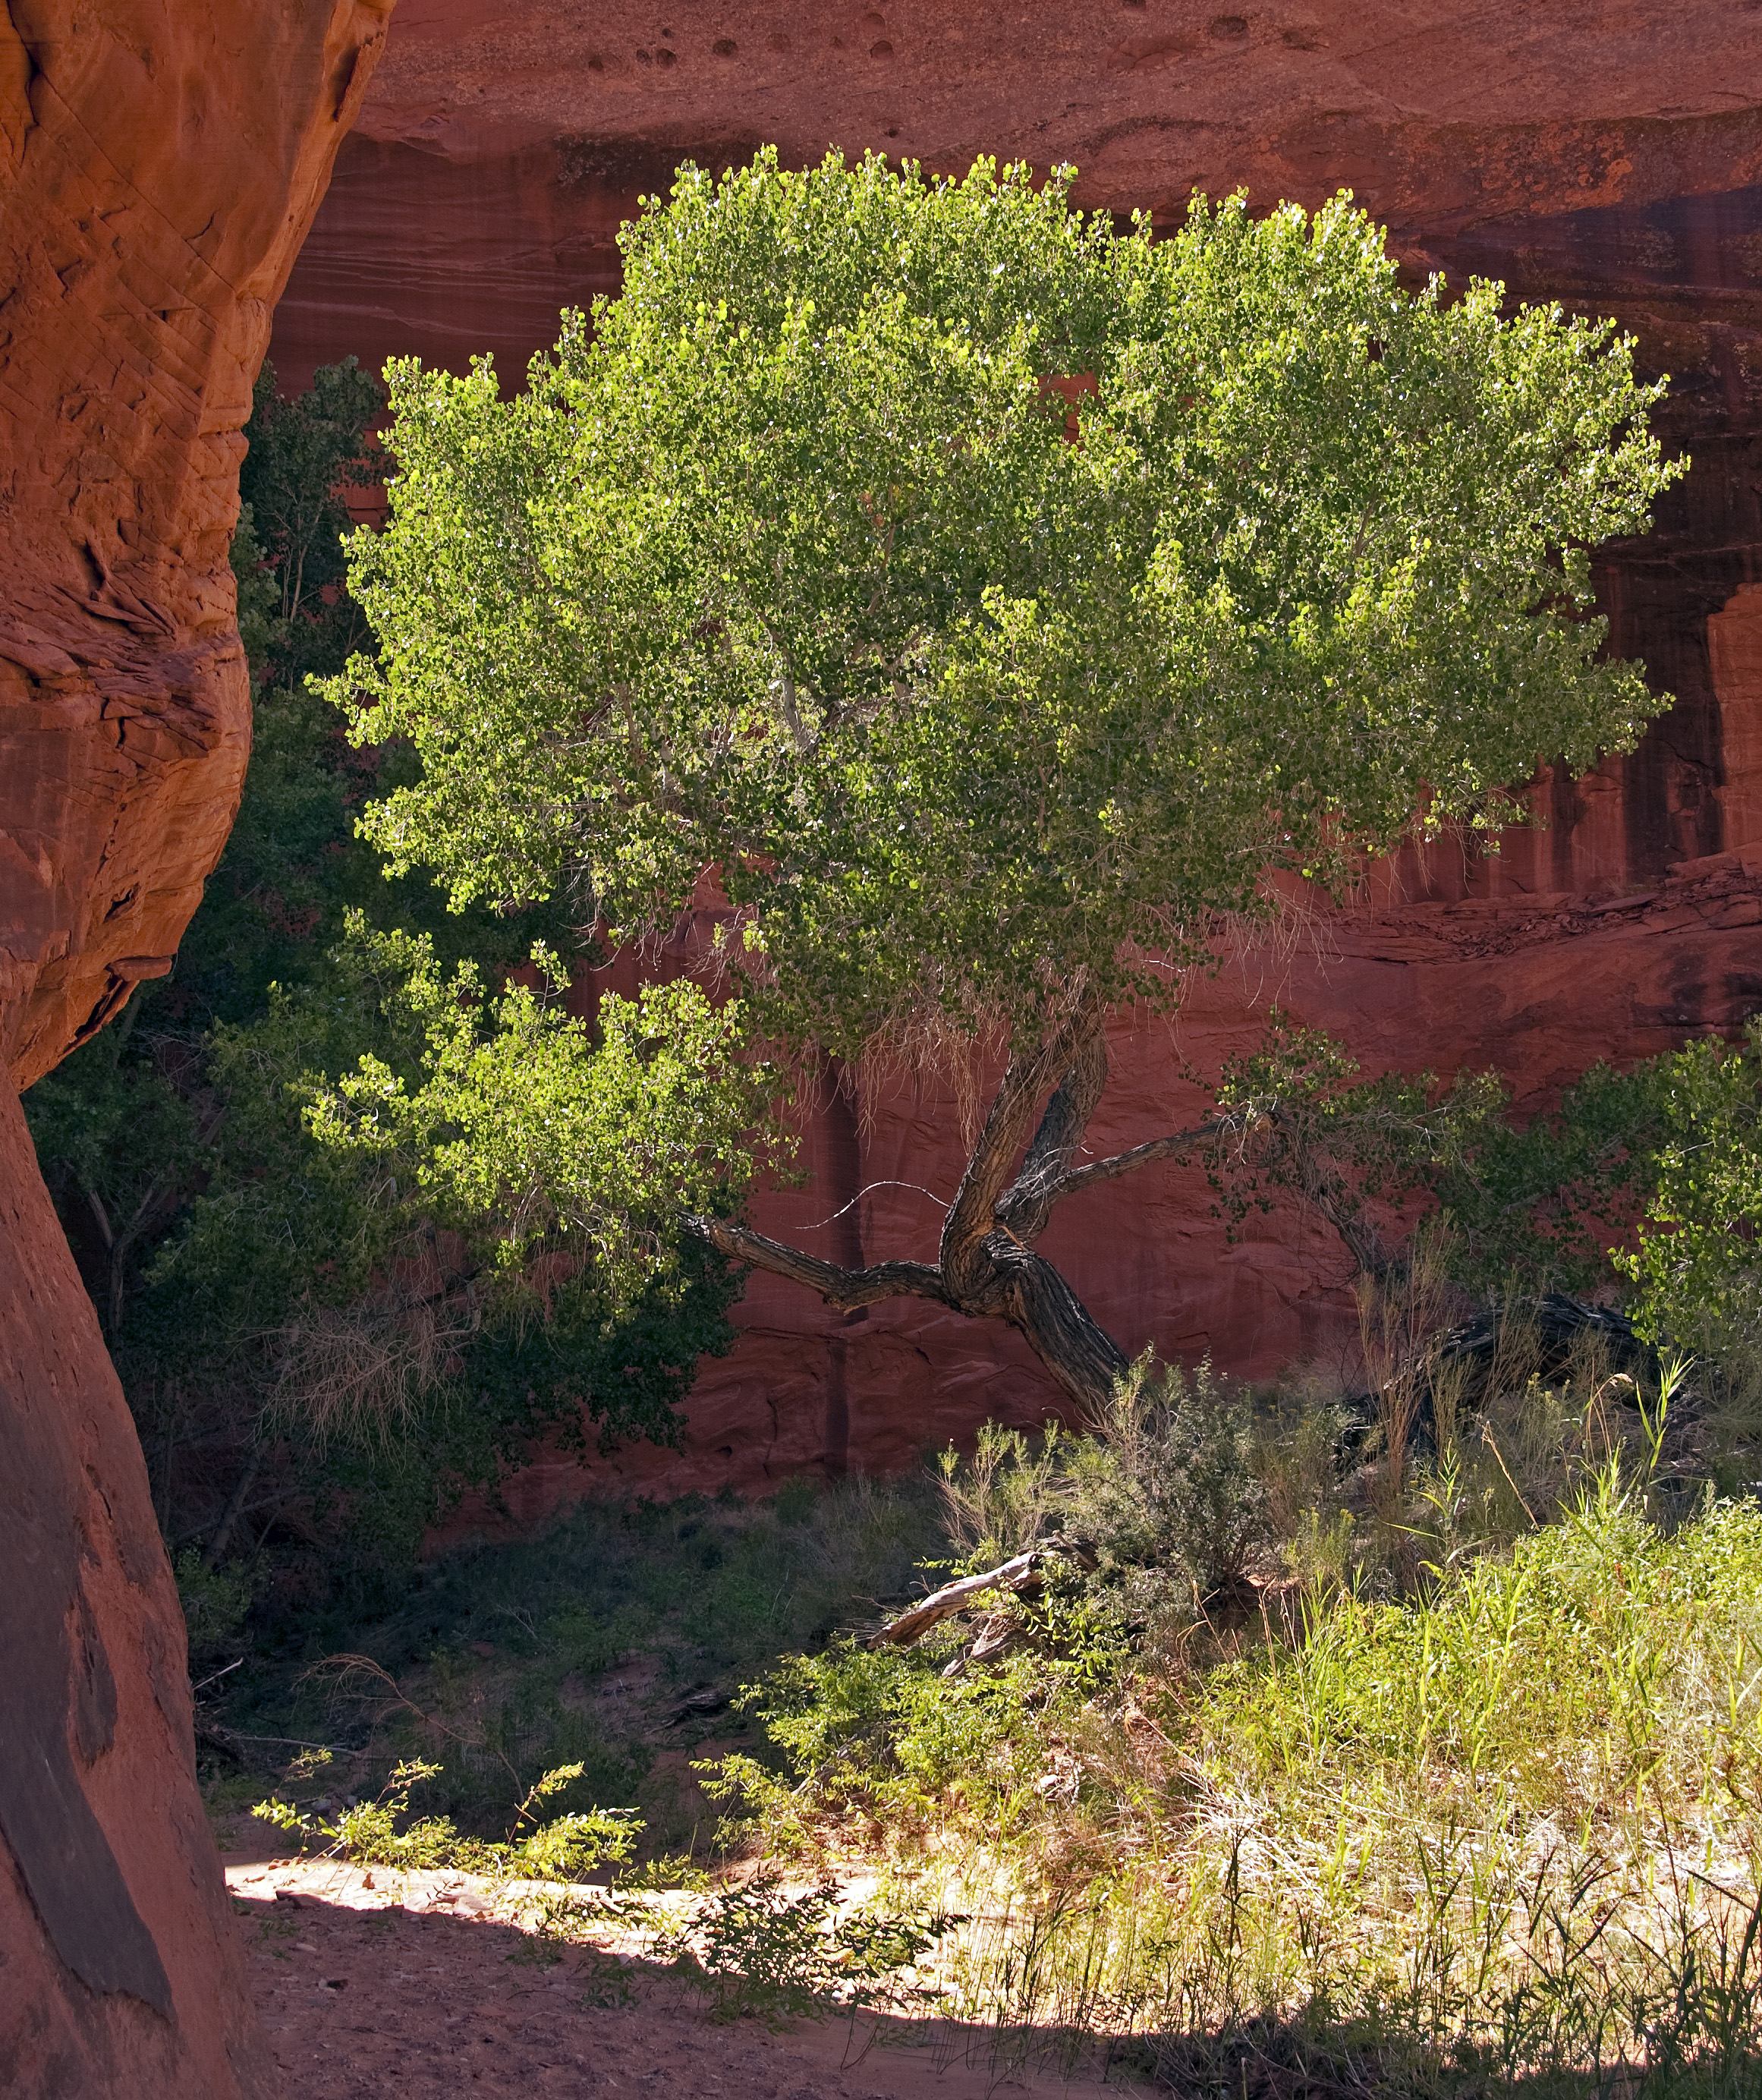
landscape, tree, grass, blossom, plant, leaf, flower, green, autumn, botany, garden, flora, season, neon, maple tree, shrub, woodland, staircaseescalante, canyonutahgrand, woody plant